Quoisley Meres

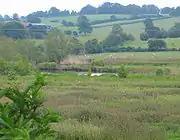
Quoisley Little Mere

The meres are on private land; public access to the site is limited to a public footpath from Wirswall Road which crosses the field to the east of Quoisley Little Mere. The Big Mere can be viewed from the track from Wirswall Road to Mere Farm. Fishing (except by the owner) is not permitted.